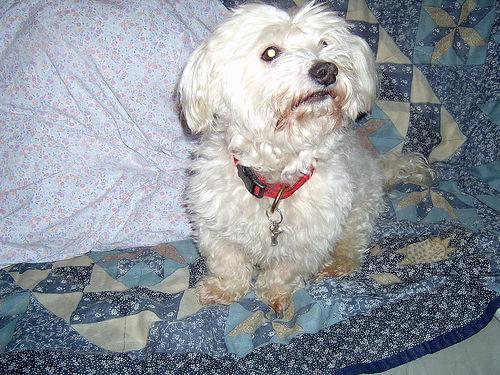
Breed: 249-n000101-Maltese_dog